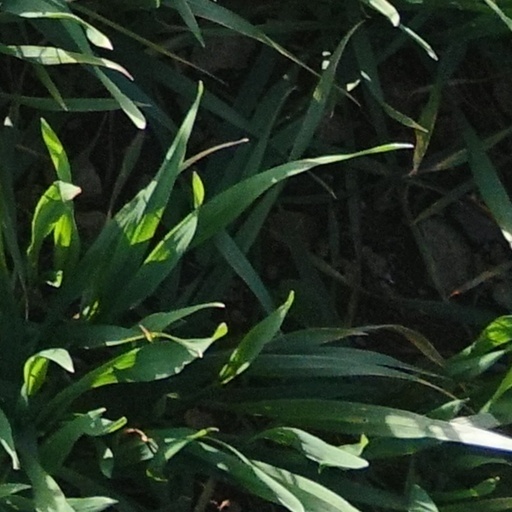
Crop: wheat